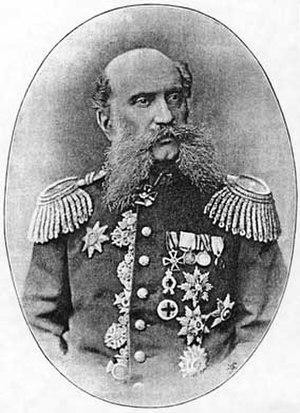
Evgueni Bogdanovitch né le 26 février 1829 et mort le 14 septembre 1914 à Yalta dans l'Empire russe est un général d'infanterie, écrivain russe. Son nom Bogdanovich a été donné en 1885 à la gare ferroviaire de la ville de Bogdanovitch dans l'oblast de Sverdlovsk sur la ligne du Transsibérien au kilomètre 1913 au départ de Moscou dans l'Oblast de Sverdlovsk, entre Iekaterinbourg et Tioumen. Ceci en l'honneur de l'obstination dont Bogdanovitch a fait preuve pour imaginer et promouvoir la construction du Transsibérien.